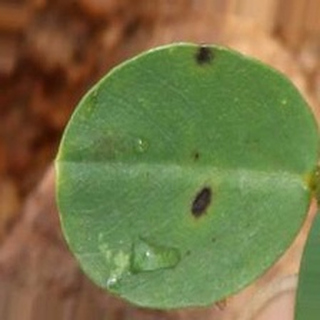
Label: groundnut_late_leaf_spot